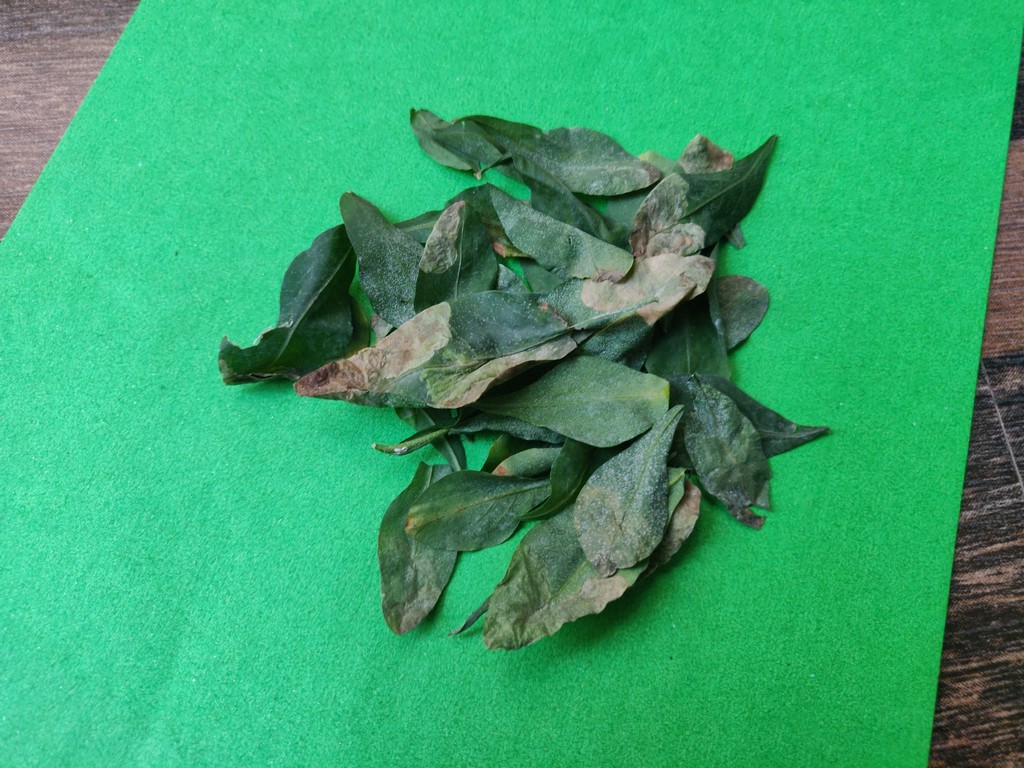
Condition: Unhealthy
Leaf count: multiple
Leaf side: unknown